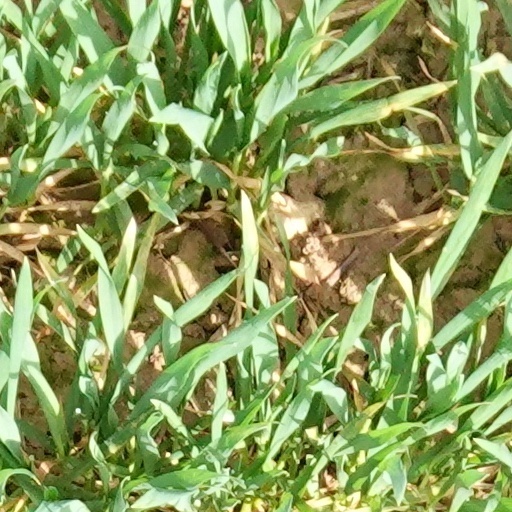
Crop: wheat